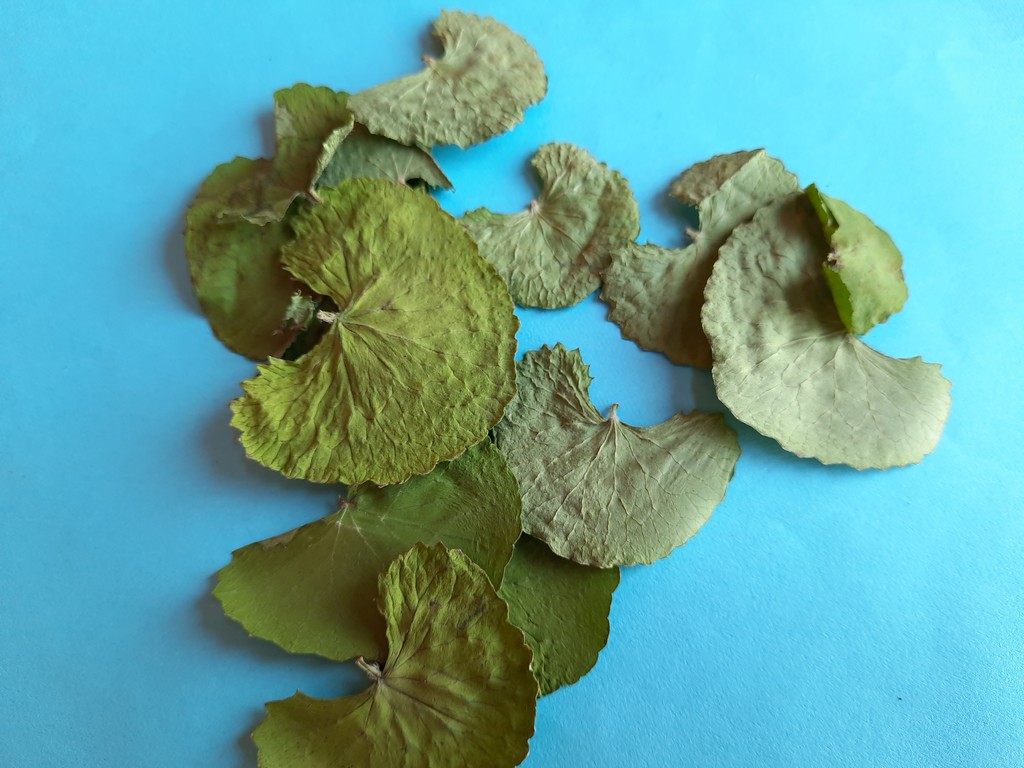
Label: Dried